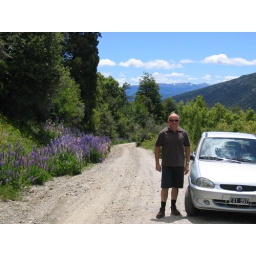
A road up the mountain by Lago Gutierrez to Villa Catedral